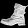
Label: Ankle boot